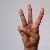
The image shows a hand gesture representing the letter 'W' in Indian Sign Language.